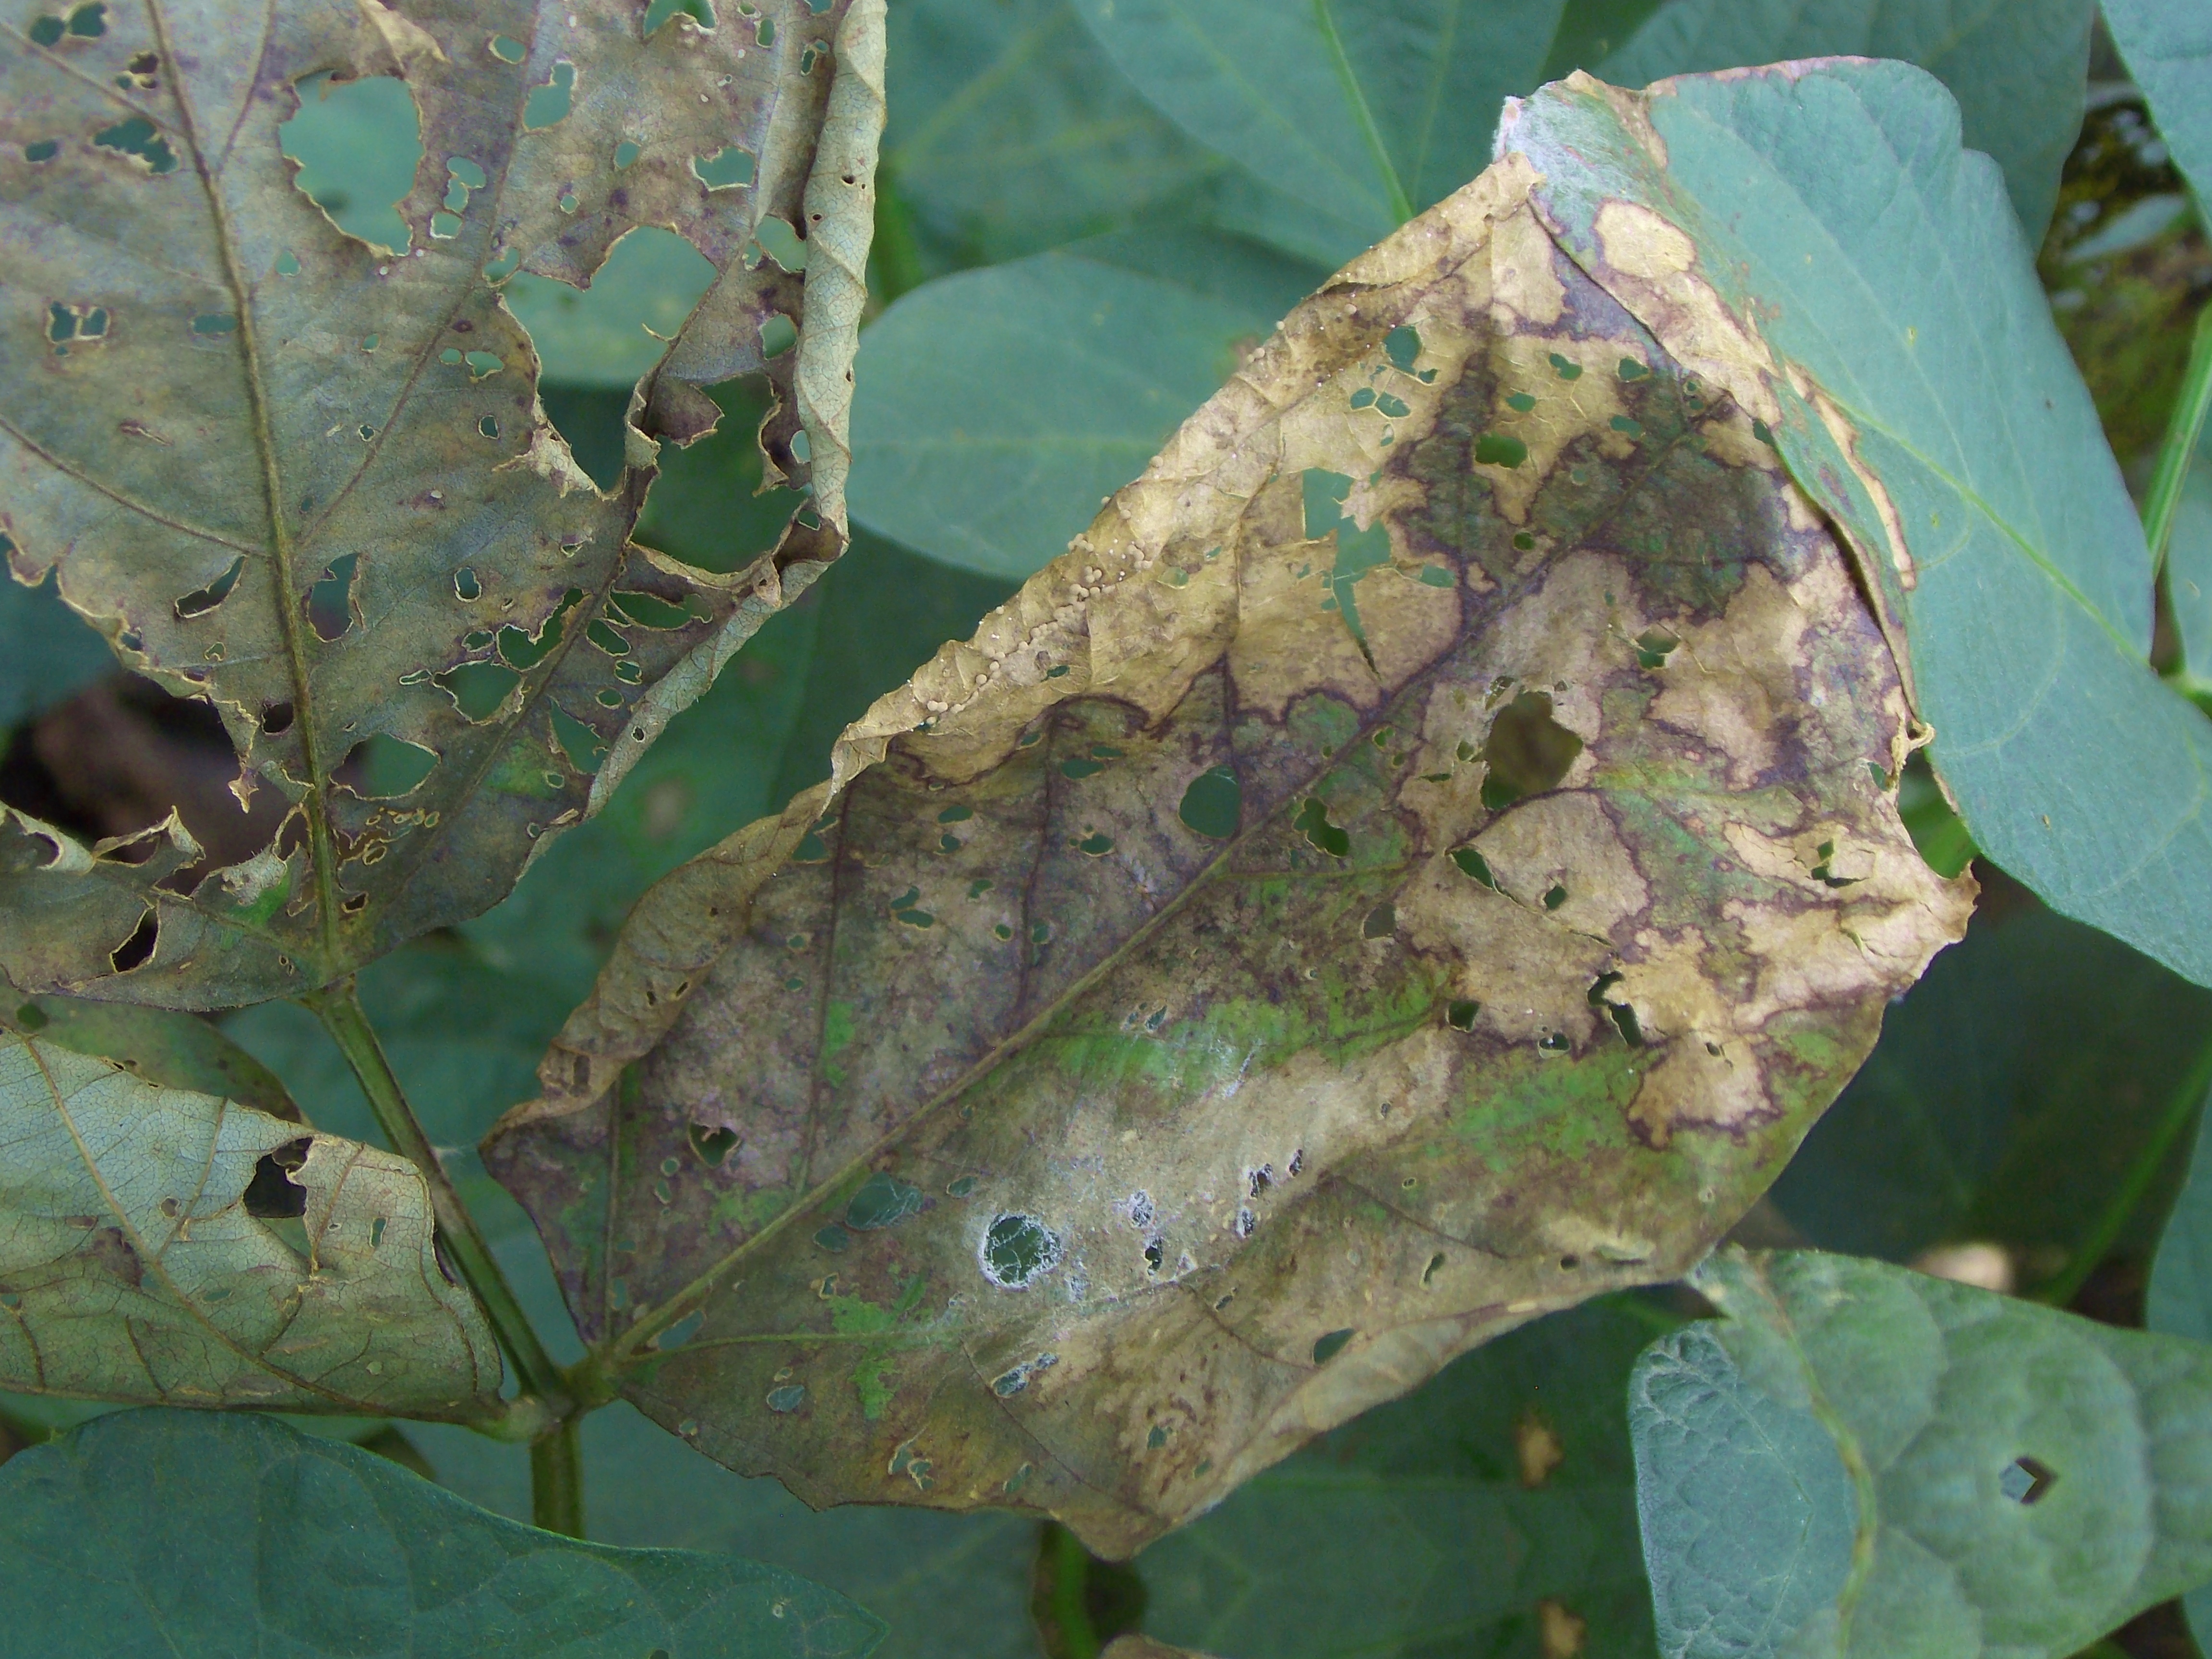
Label: Disease